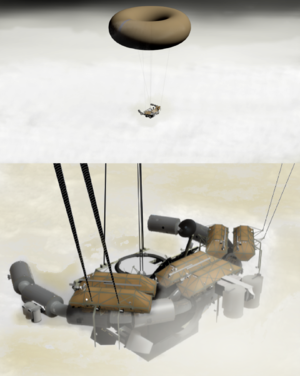
La colonisation de Vénus, la plus proche planète de la Terre, est une idée qui est à l'origine de plusieurs ouvrages de science-fiction datant de l'époque où les seules caractéristiques connues de Vénus pouvaient laisser penser que celle-ci était un lieu en partie favorable à la présence de l'homme. Les sondes spatiales ont permis de découvrir dans les années 1960 un environnement particulièrement hostile : températures très élevées, pression atmosphérique équivalente à celle des profondeurs océaniques, atmosphère dépourvue d'oxygène et de vapeur d'eau mais saturée de dioxyde de carbone et d'acides, absence de champ magnétique protecteur. Les spéculations concernant une colonisation future se sont tournées vers la Lune et surtout vers Mars. Toutefois, de nouveaux scénarios de colonisation ont été élaborés récemment reposant sur l'implantation de colonies « flottantes » situées dans la région occupée par les nuages les plus élevés et caractérisée par un milieu moins hostile.